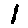
Label: 1